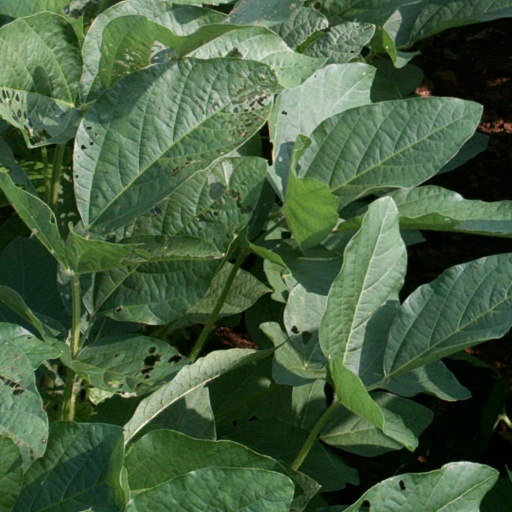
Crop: soybean